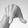
ASL letter: Q